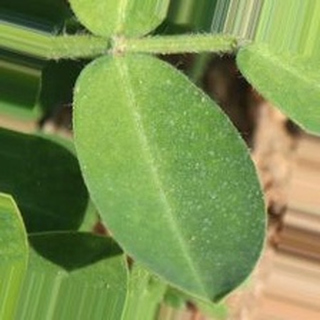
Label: healthy_groundnut